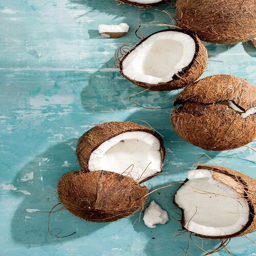
how big business kept this incredibly healthy oil from the masses ... by convincing people that all saturated fats are bad for you , which is false